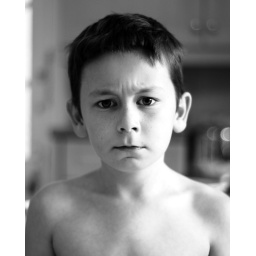
Son in black &amp;amp; white